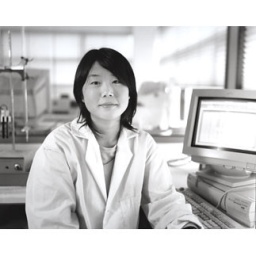
Scientist sitting at computer monitor in lab.